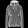
Label: Coat